Downtown Houston

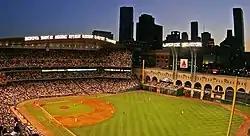
Daikin Park

In the Historic District to the north, Market Square Park occupies a block formerly covered by Houston's open air market which fronted the old City Hall. Renovations completed in 2010 added two dog runs, a Greek restaurant, and Houston's only memorial to the September 11 attacks.